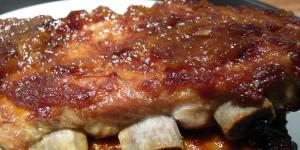
costillas a la parrilla